Rutherford College, Auckland

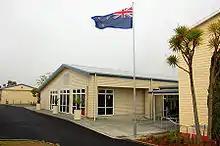
Rutherford College Information Commons

Rutherford College is a New Zealand Qualifications Authority accredited co-educational Year 9–13 State Secondary school. It caters for students from year 9 to year 13, as well as providing adult education, special education and night courses. It offers well-qualified, professional staff are very successful in challenging students to achieve academic success in national assessments. The school teaches core subjects such as English, Mathematics and Science, and helps senior students pass NCEA (National Certificate of Educational Achievement). As well as core subjects, specialist subjects such as Chinese Mandarin, Japanese, Māori and German are taught as a second language, as well as aviation, environmental science and biochemistry, arts, physical education, technology, accounting and economics.